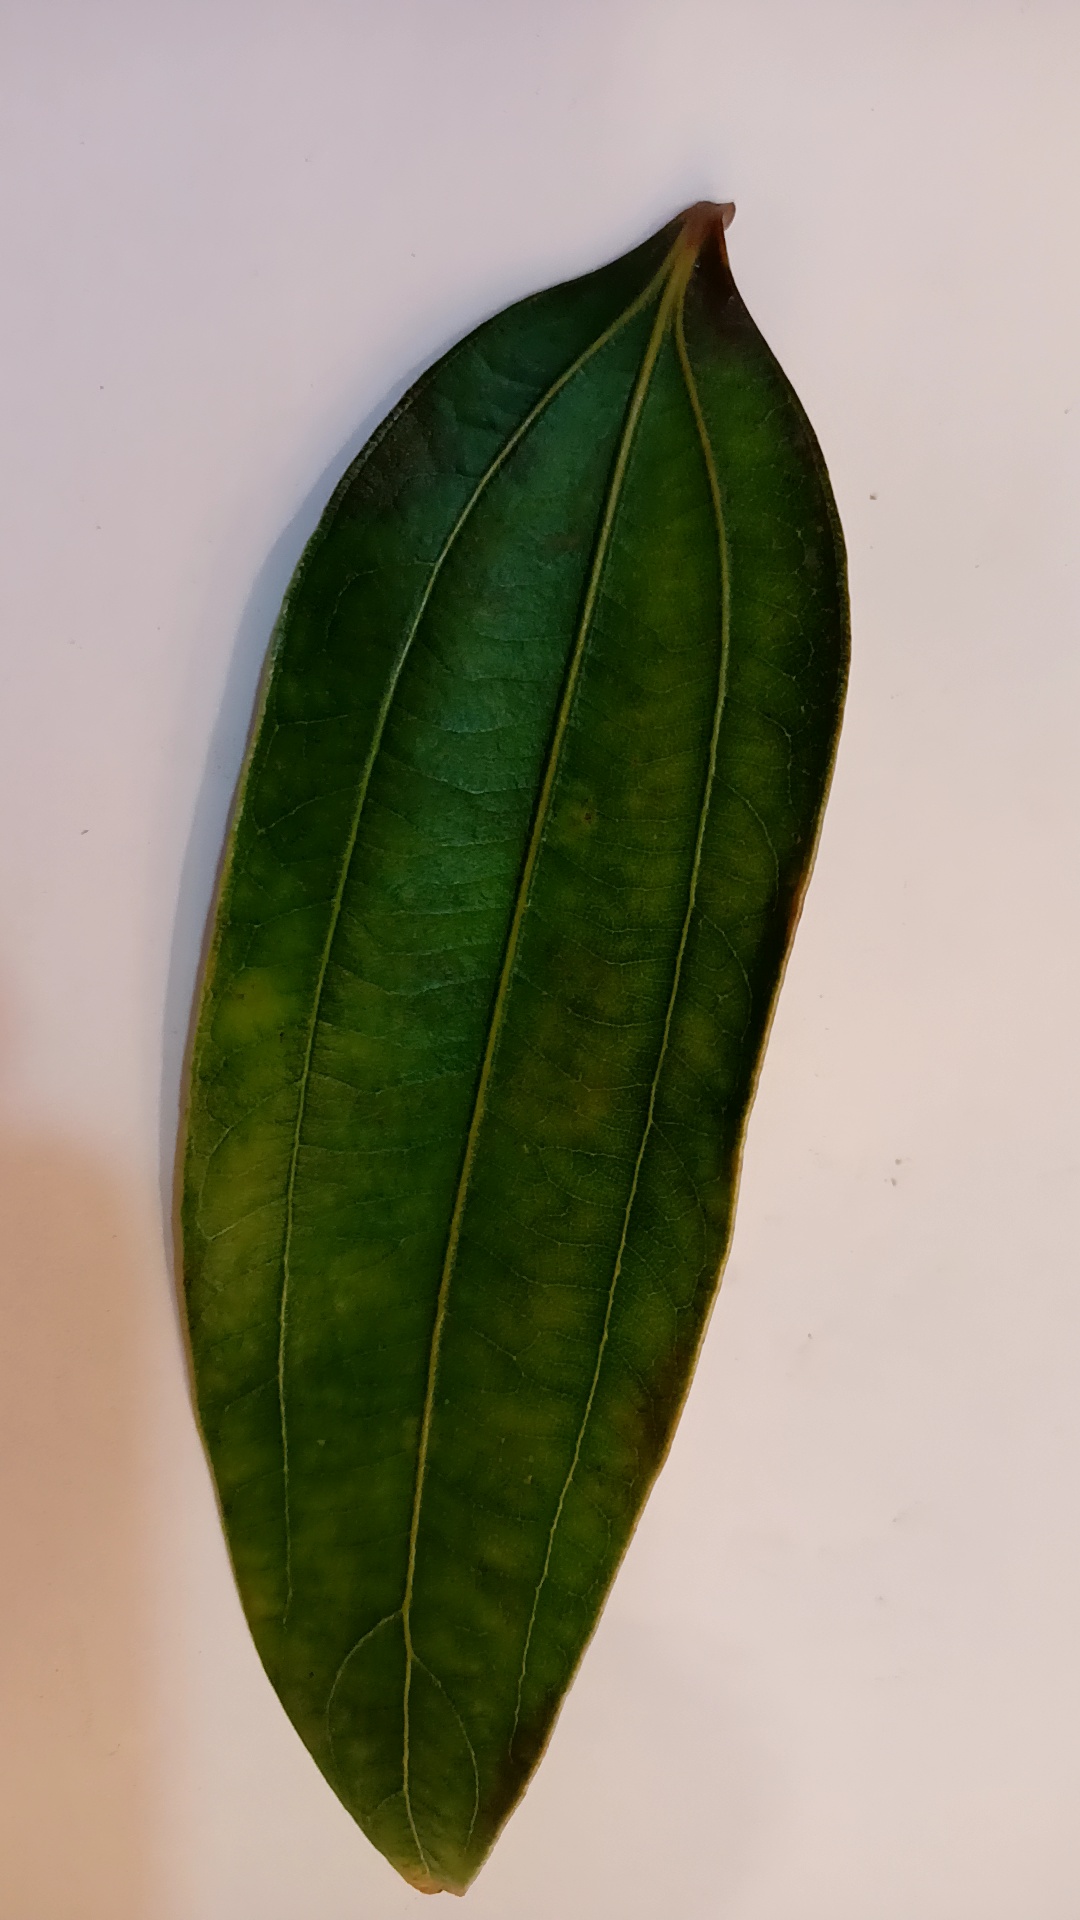
Label: Healthy